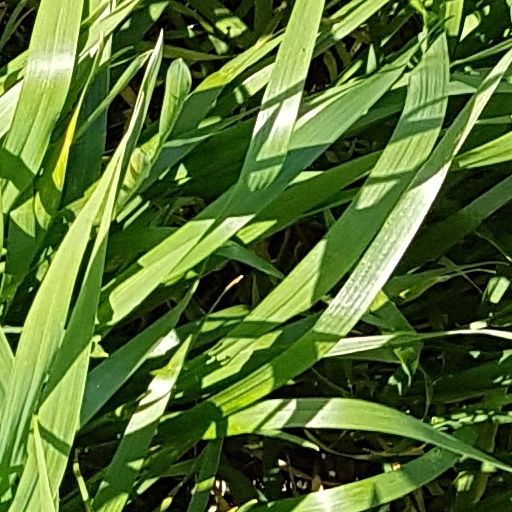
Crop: wheat